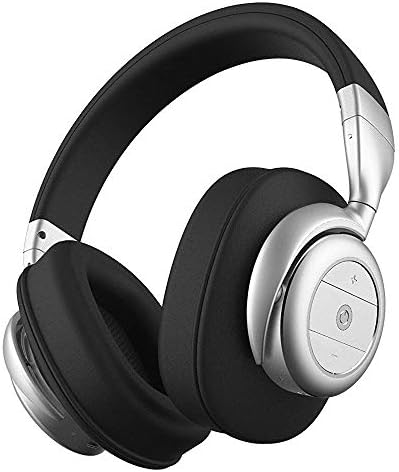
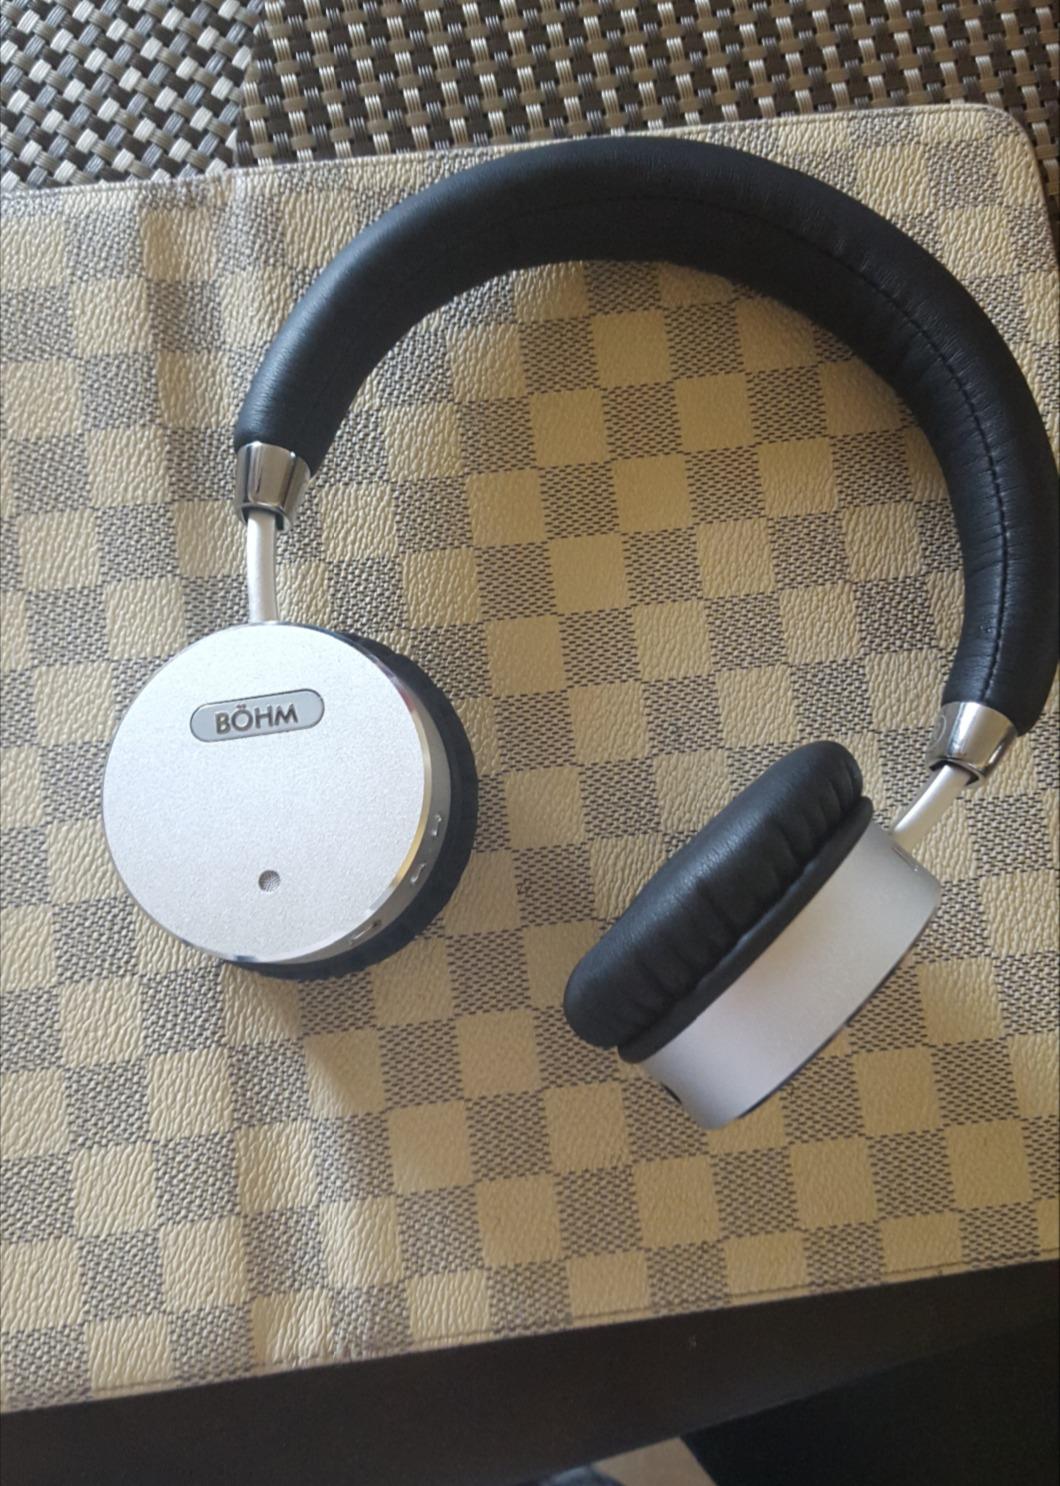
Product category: headphones
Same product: no